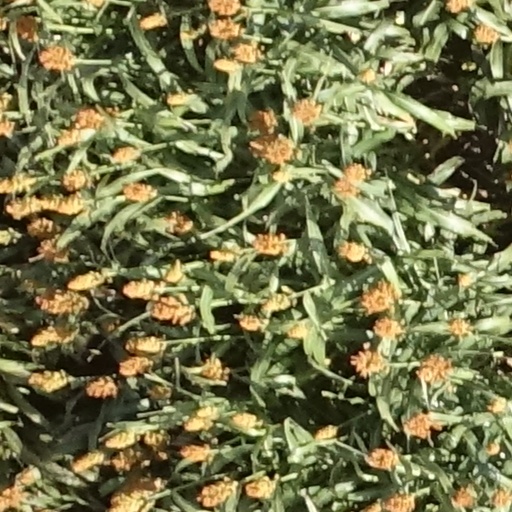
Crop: sorghum